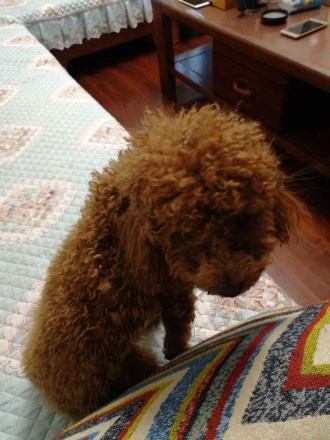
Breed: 7449-n000128-teddy